Felipe (footballer, born July 1984)

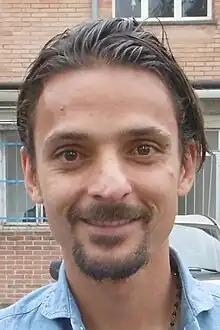
Felipe

Felipe Dias da Silva dal Belo, commonly known as Felipe (born 31 July 1984), is a Brazilian former professional footballer who played as a defender. He has spent most of his professional career in Serie A.